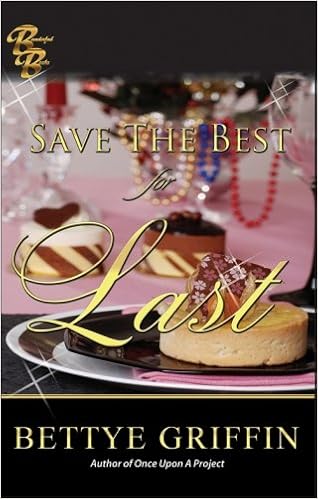
Save The Best For Last
Category: Books
Review Sure to please romance readers, SAVE THE BEST FOR LAST is a heart-warming story of love and trust. --The RAWSISTAZ ReviewersI recommend this book to romance readers and fans of Bettye Griffin. This is a perfect book to read as you wind down from the lazy days of summer. --APOOO Book ClubSAVE THE BEST FOR LAST is an excellent read by Bettye Griffin. The characters are very realistic and relatable. The plot was very well developed. The storyline also flowed well, which made for an easy read. --Urban-Reviews.com From the Author Save The Best For Last is my first independently published project, a charming, sexy marriage of convenience romance. It's written in my trademark realistic yet entertaining fashion, with plenty of humorous situations and a hero you're sure to fall in love with. For more about this entertaining story, visit my Author Page here on Amazon and view the trailer!Author Website: bettyegriffin.comPublisher Website: bunderfulbooks.comBlog: chew-the-fat-with-bettye.blogspot.comFacebook Fan Page: facebook.com/bunderfulbooksTwitter: @bettyegriffin
Features: The author of the romance classic A LOVE OF HER OWN brings you a new, unforgettable love story. THE LAW AND THE LADY . . . Graphic artist Genevieve L'Esperance has got it all together, even by tough New York standards: A thriving career, a spacious Upper East Side condo, even a sort-of boyfriend named Barry. But the one thing she *doesn't* have is something Americans take for granted . . . and if she's found out it'll mean the end of life as she knows it. And now the law is closing in on her . . . . THE LADY AND THE LAWYER . . . Gen's friend Barry comes up with a solution and quickly moves her to a rented room uptown while he finalizes arrangements to keep her safe. While Gen is grateful to him, she can't help feeling that she's sold out her future. But then Barry's master plan gets delayed, and when she meets Dexter Gray, the struggling law student who occupies the other room on the floor, things *really* start to get complicated . . . .